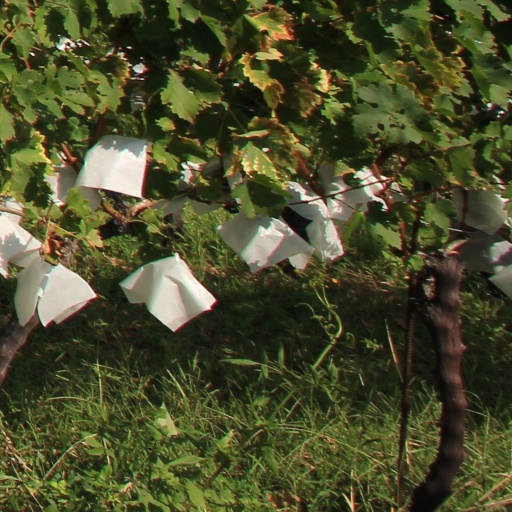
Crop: grape